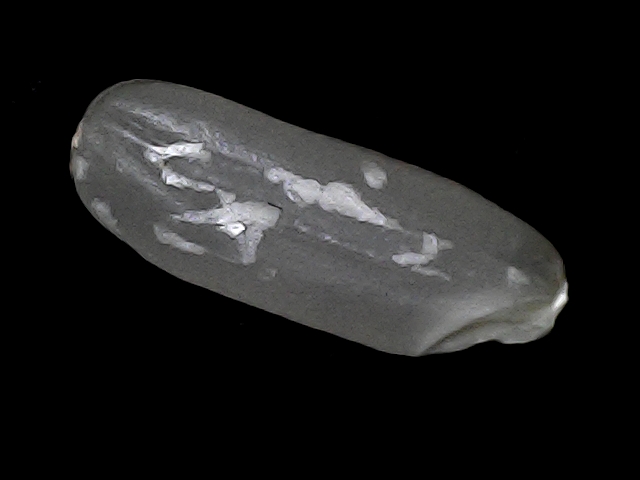
Rice variety: BD30